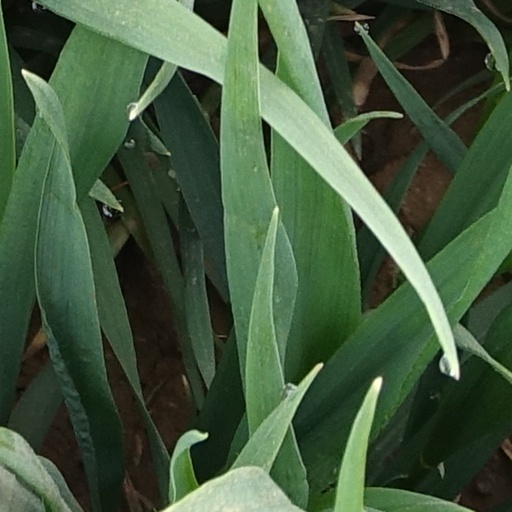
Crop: wheat